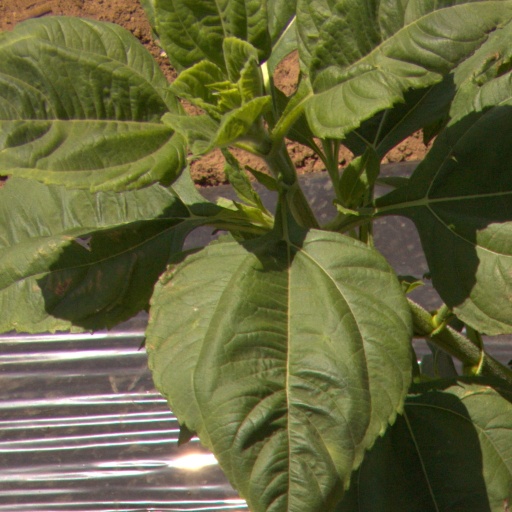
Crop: Jerusalem artichoke